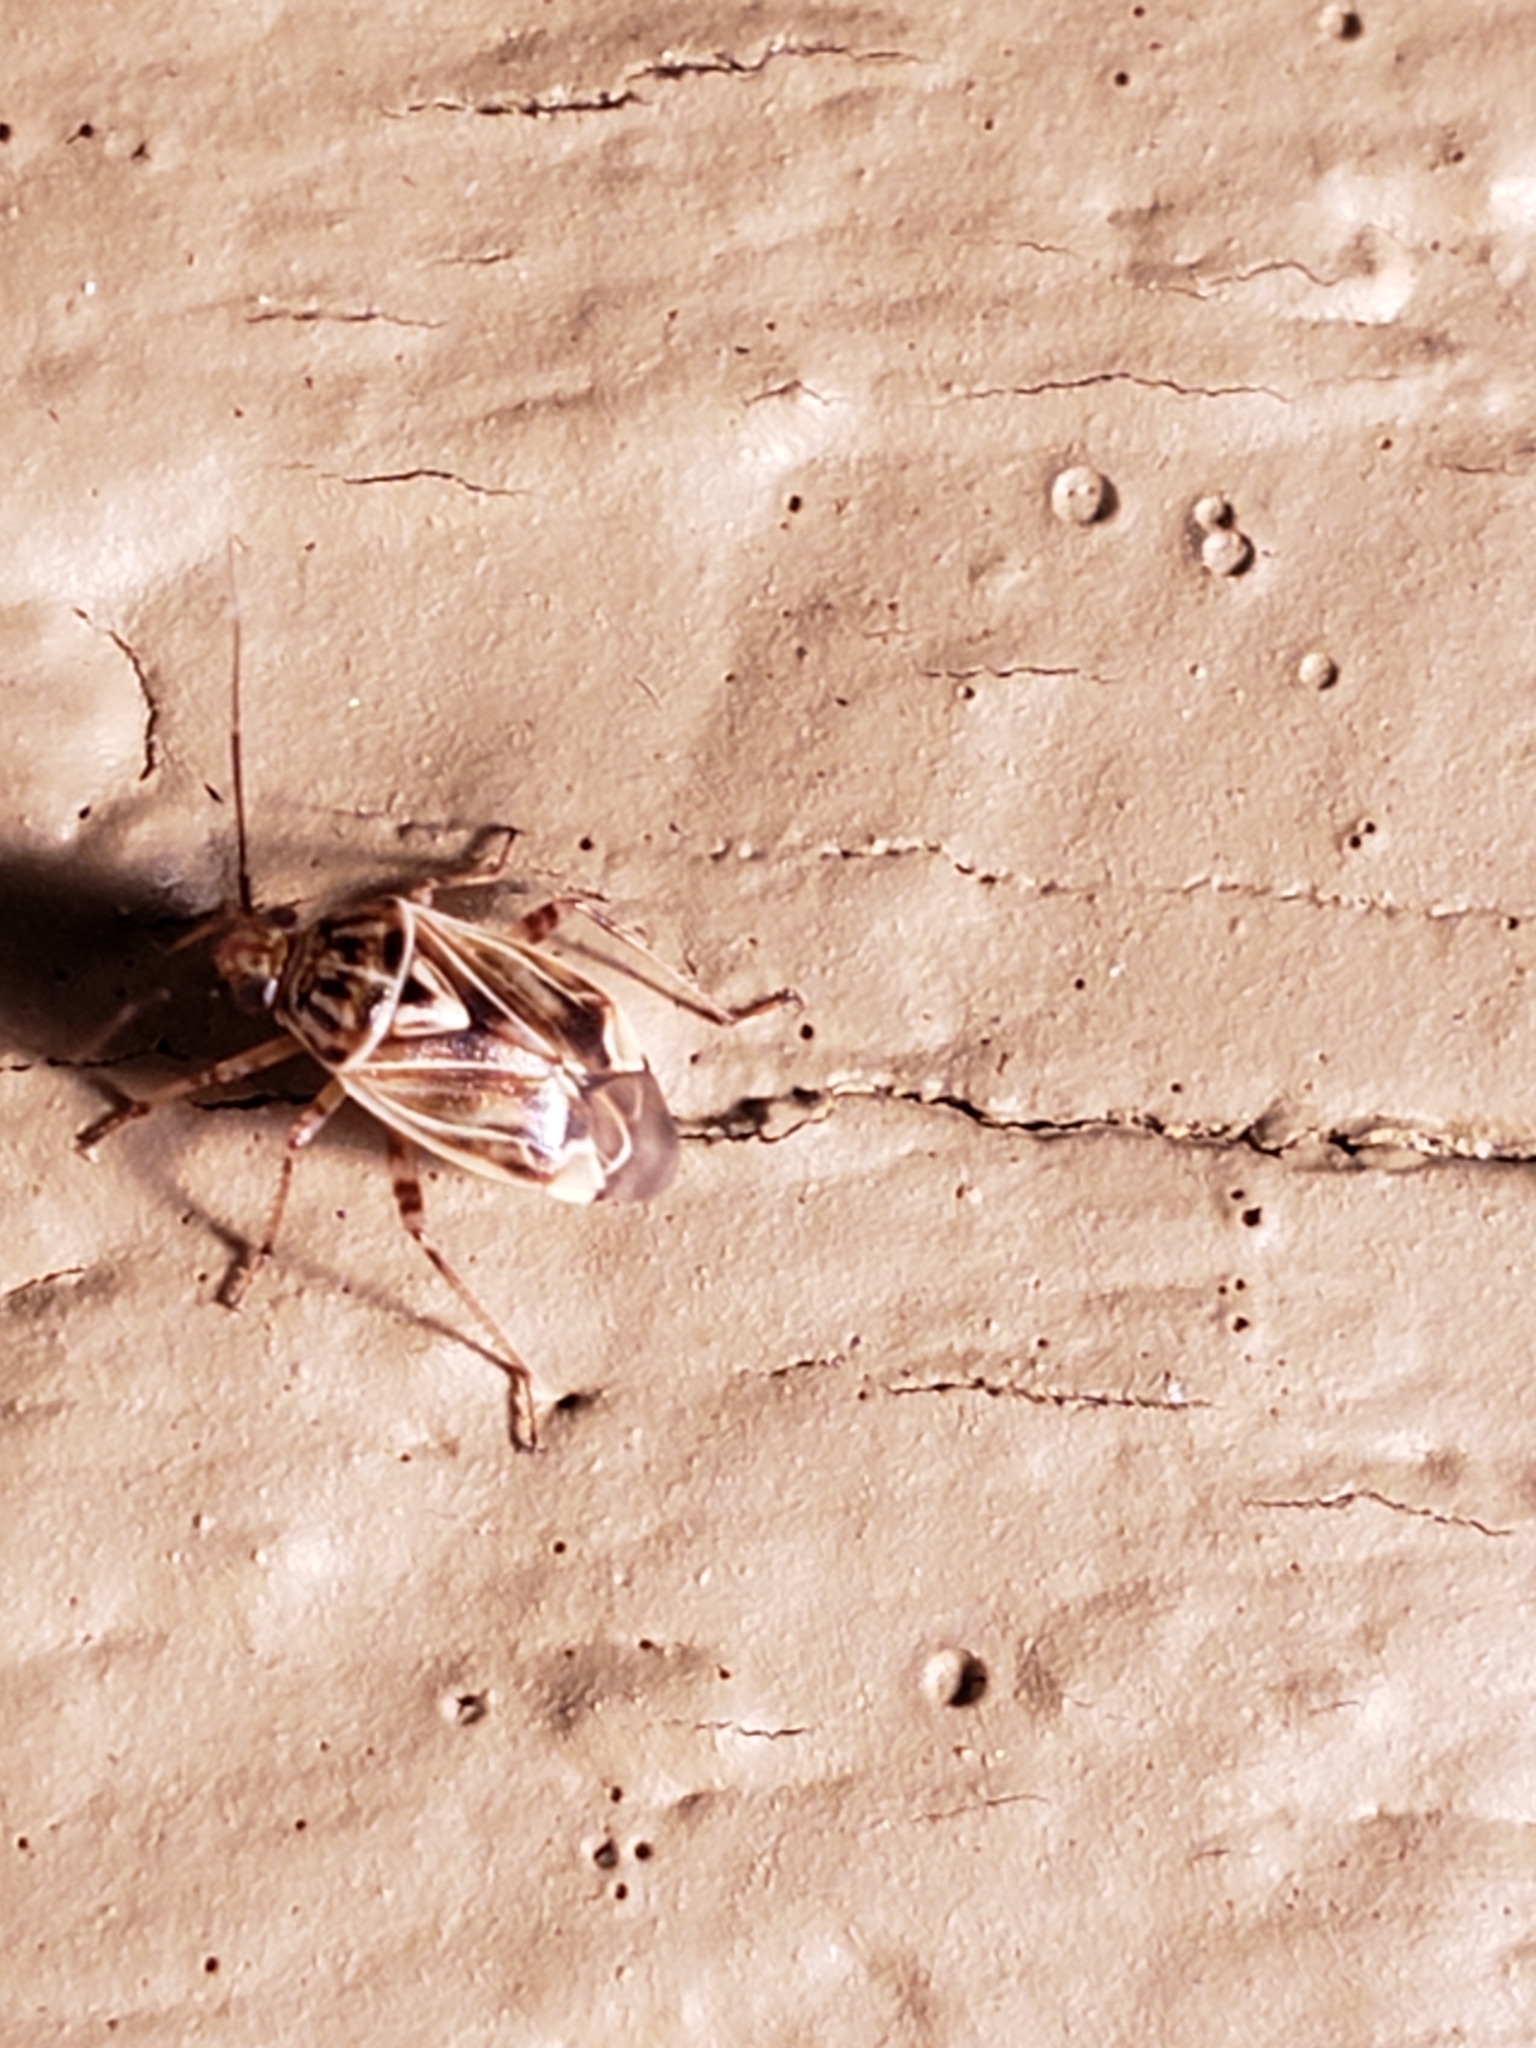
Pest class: lygus_bug